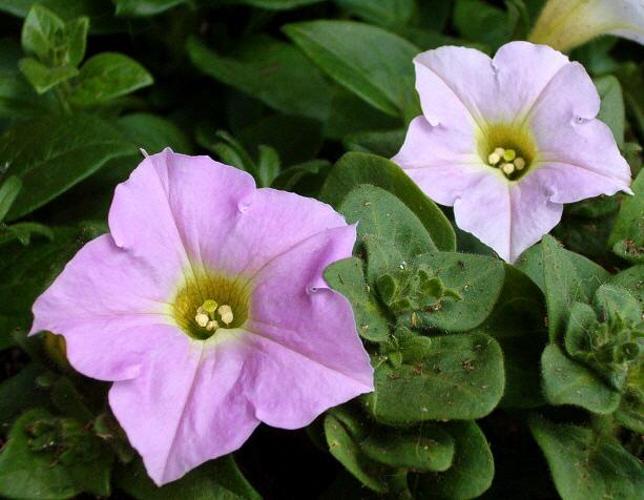
Label: petunia